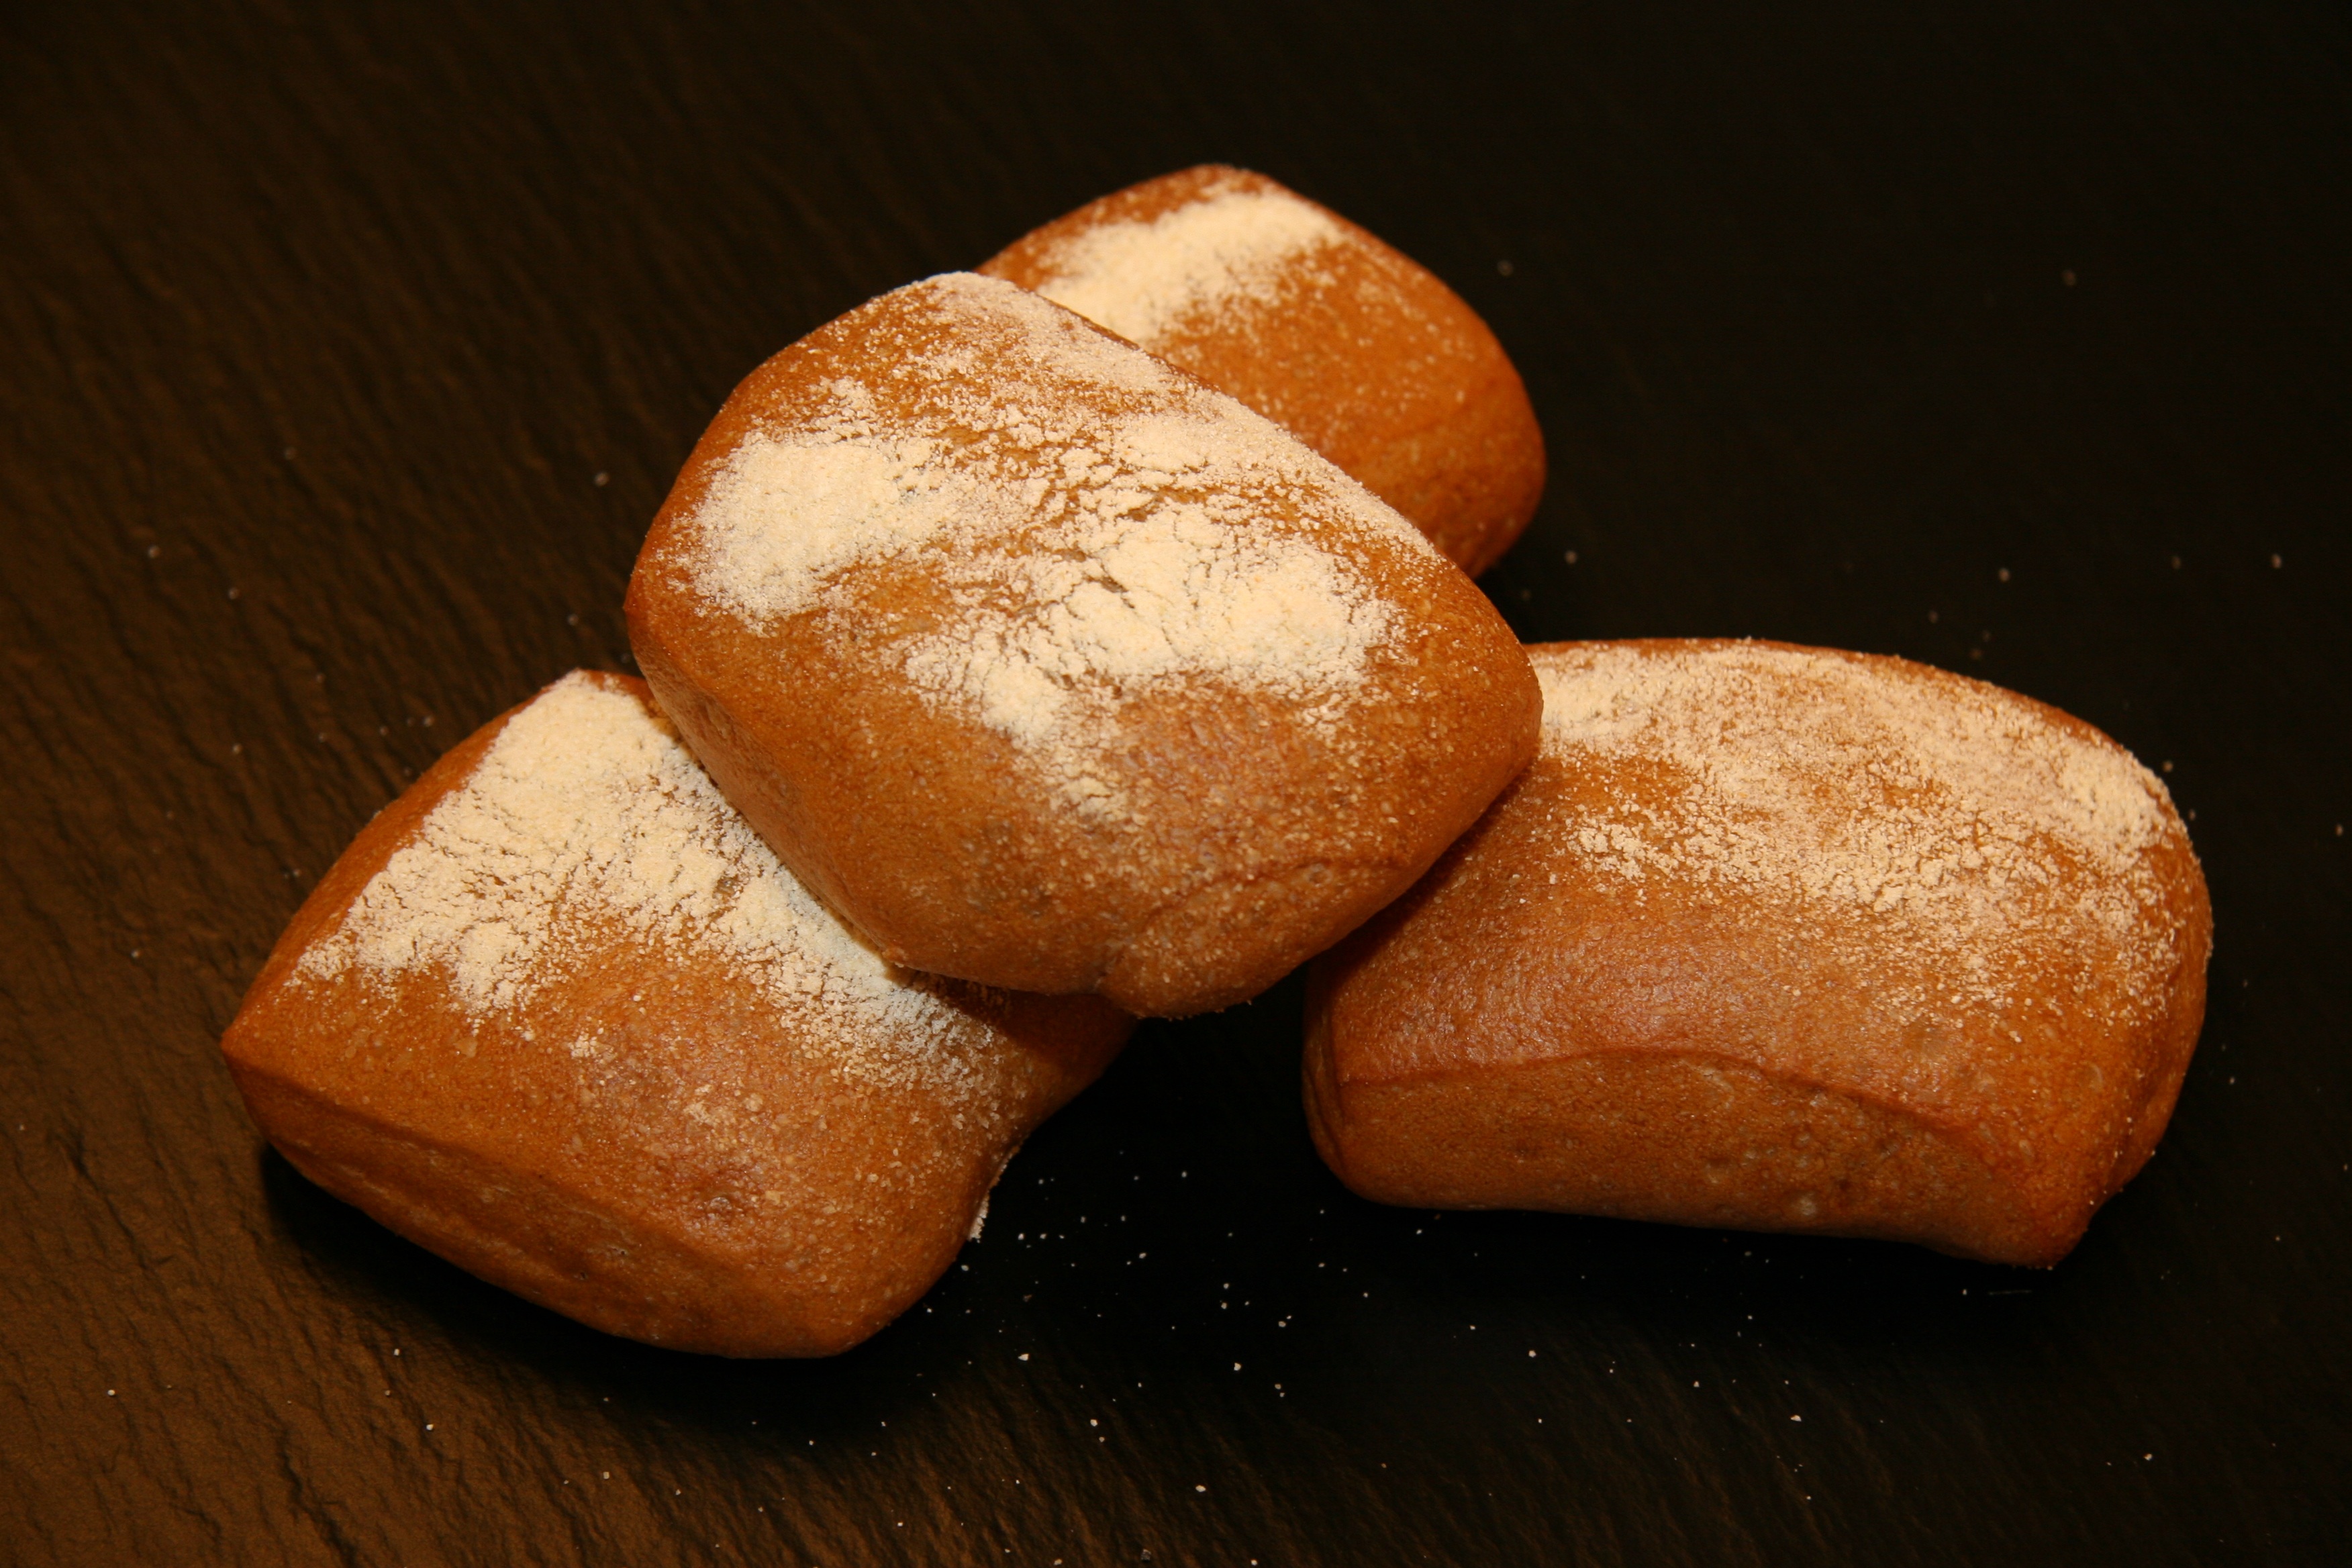
food, craft, baking, dessert, cuisine, bread, baked, dining, baker, piece, beautiful, ciabatta, oven, italian, baked goods, speciality, bread roll, freshly baked, breakfast bread, ciabattastykker